An Wasserflüssen Babylon

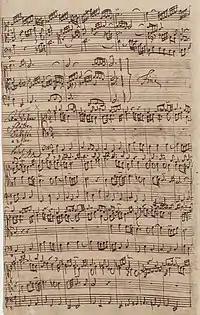
Autograph manuscript of Bach's BWV 653

Bach composed his chorale prelude "An Wasserflüssen Babylon," BWV 653, as the third chorale of the "Great Eighteen Chorale Preludes" It was written in Leipzig, around 1739–1742, in his full maturity. There were also two earlier settings composed in Bach's second period at Weimar in the 1710s, one in five parts with a double-pedal. During his second period in Weimar, Bach had also envisaged expanding his collection of 46 chorale preludes in the miniaturist "Orgelbüchlein." Empty manuscript pages were allocated for the projected 164 chorale preludes; as with "An Wasserflüssen Babylon," only the title appears.